Maxim Berezovsky

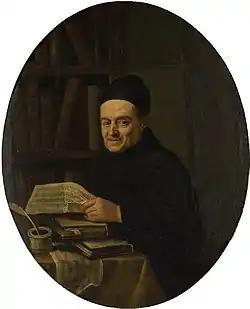
Giovanni Battista Martini, Berezovsky's instructor at the Bologna Academy of Music

On 29 June 1758, Berezovsky was accepted as a singer into the capella of the future Paul I of Russia, in Oranienbaum, near Saint Petersburg. There he sang in Italian operas and his name appears in printed librettos of the operas (1759) by Francesco Araja (when he played the role of Poro) and (1760) by Vincenzo Manfredini (when he portrayed Ircano). Some 1756 salary receipts are preserved, signed by "Beresevsky", that confirm that he was a paid as an opera singer at the Oranienbaum.